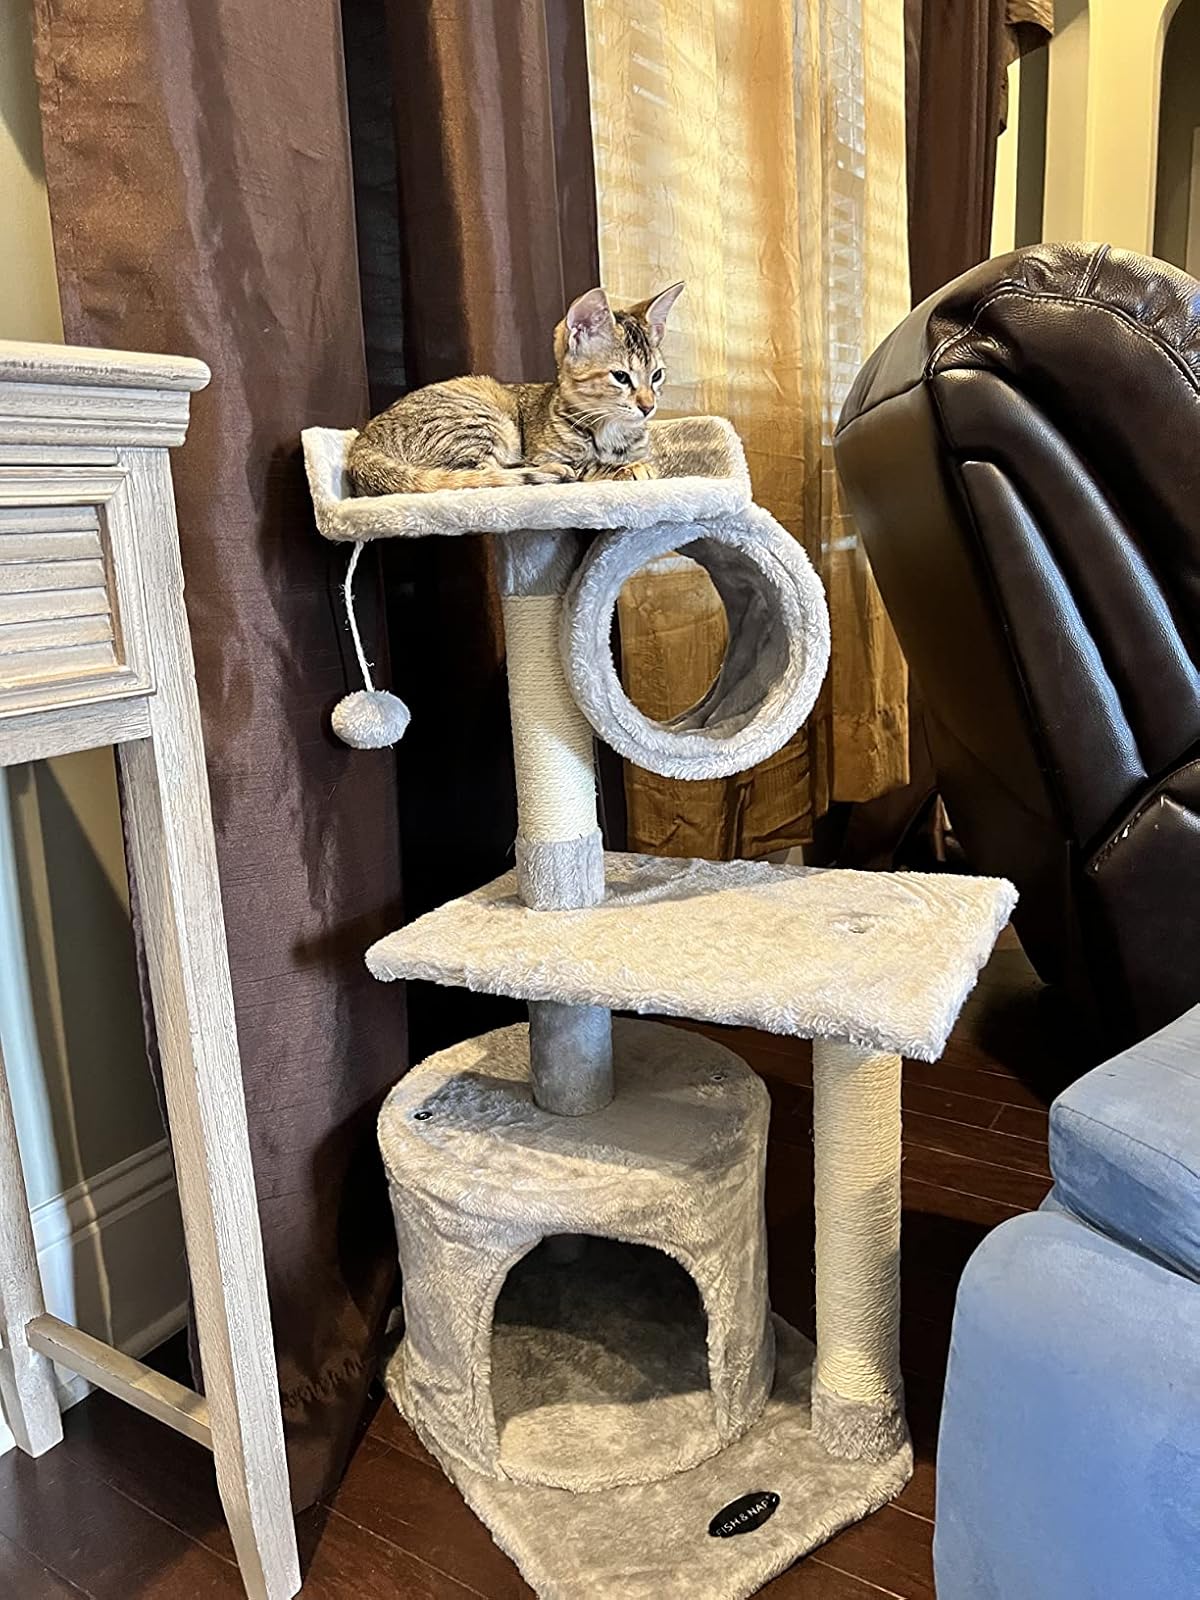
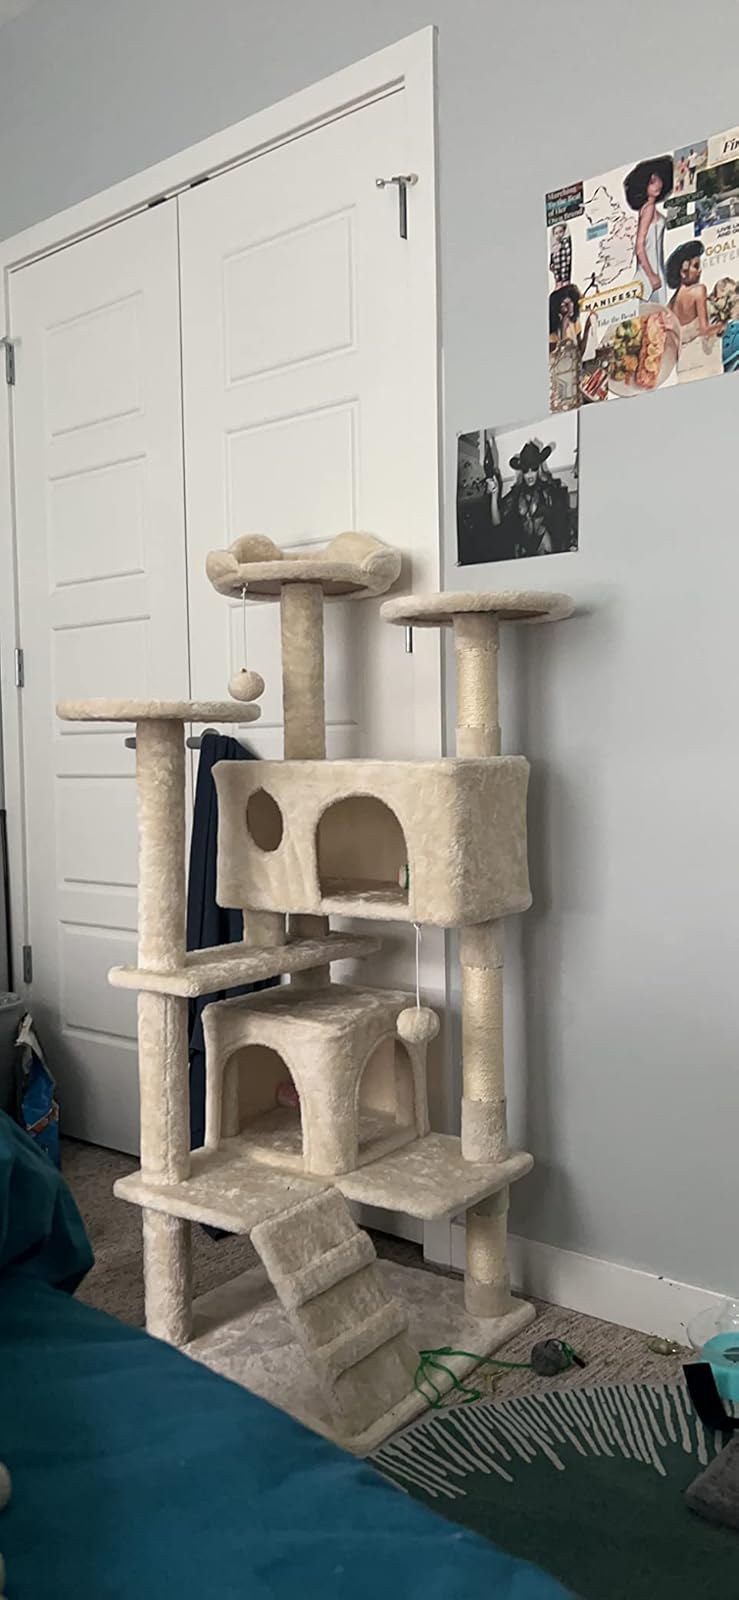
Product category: items_cat tree
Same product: no